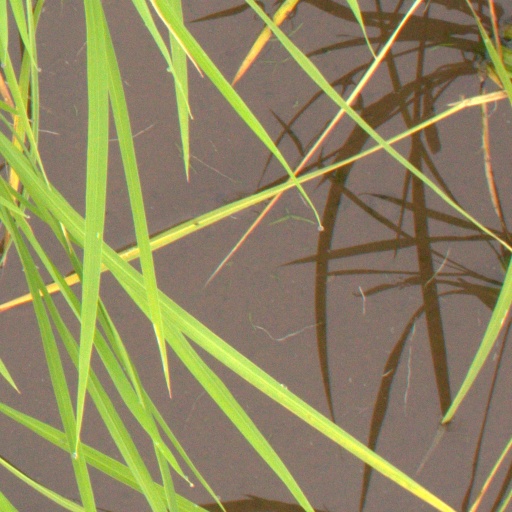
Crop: rice